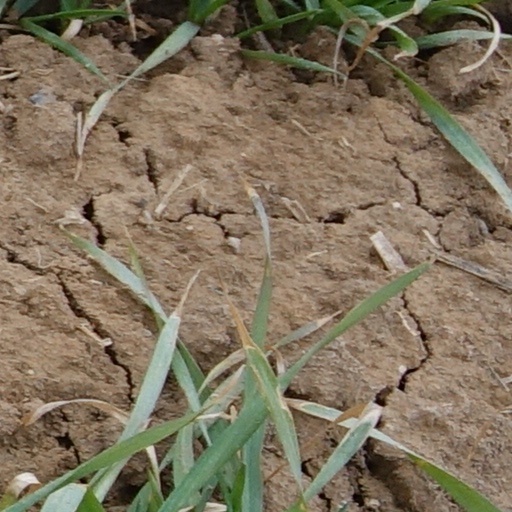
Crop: wheat